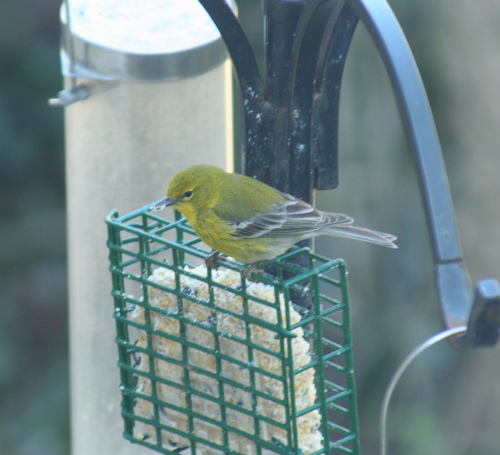
the small bird is primarily yellow in color but the tips of its wings and tail feathers are white and gray.
this is a yellow bird with grey wings and a grey beak.
a petite bird with a greenish yellow upper body, light grey striped wing feathers, and black claws.
this is a small yellowish green bird that has grey feathers on the wings and tail.
this bird has a yellow belly and breast with a short pointy bill.
this bird has a light green and yellow crown along gray outer rectrices with gray secondaries.
this bird has wings that are black and has a white belly
this bird has a yellow crown, grey primaries, and a yellow belly.
this is a yellow bird with grey wings and tail and a pointed beak.
this bird is yellow and gray in color, and has a sharp beak.
Species: Pine Warbler